Answer in natural language. Which point is closer to the camera taking this photo, point B  or point C? Choose between the following options: C or B
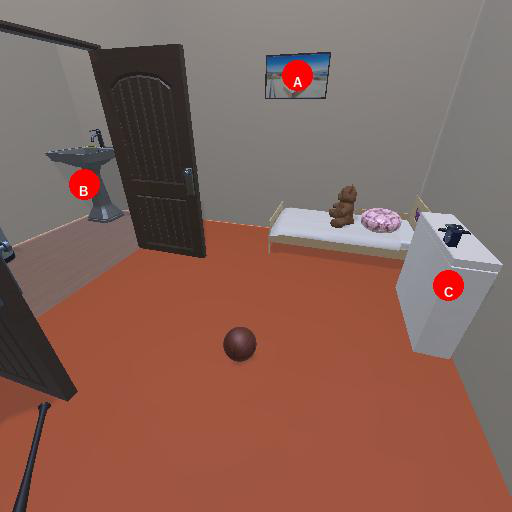
<answer>C</answer>